Tennis

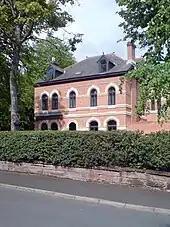
Augurio Perera's house in Edgbaston, Birmingham, England, where he and Harry Gem first played the modern game of lawn tennis

Between 1859 and 1865, Harry Gem, a solicitor, and his friend Augurio Perera developed a game that combined elements of racquets and the Basque ball game pelota, which they played on Perera's croquet lawn in Birmingham, England. In 1872, along with two local doctors, they founded the world's first tennis club on Avenue Road, Leamington Spa. This is where "lawn tennis" was used as the name of an activity by a club for the first time.